Bowen Court

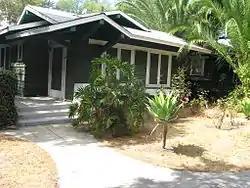

Bowen Court is a bungalow court located at 539 E. Villa St. in Pasadena, Los Angeles County, California. The court includes 23 bungalows arranged in an "L" shape and is one of the largest bungalow courts in southern California. Built from 1910 to 1912, Bowen Court is the oldest bungalow court in Pasadena. The court was designed by Arthur and Alfred Heineman, who planned the court around a Craftsman style courtyard.